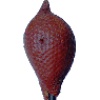
Label: Salak 1